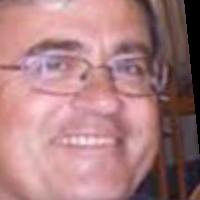
Age group: age 41-55